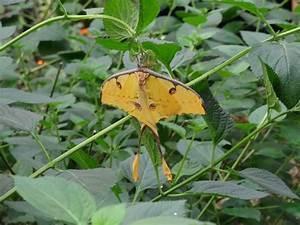
butterfly